List of rail accidents (2010–2019)

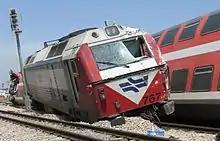
Netanya

5 November – "United Kingdom" – Seven people were injured after a lorry fell off an overbridge onto a passing South West train at , Surrey.